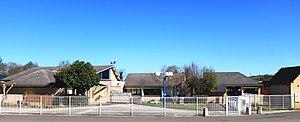
École de Poueyferré (Hautes-Pyrénées)
Poueyferré est une commune française située dans le département des Hautes-Pyrénées, en région Occitanie.